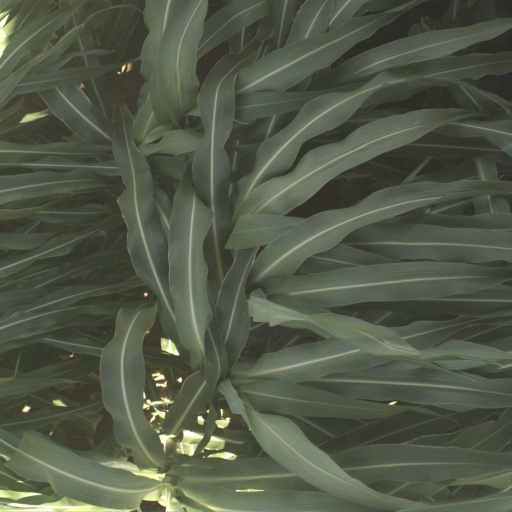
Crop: sorghum